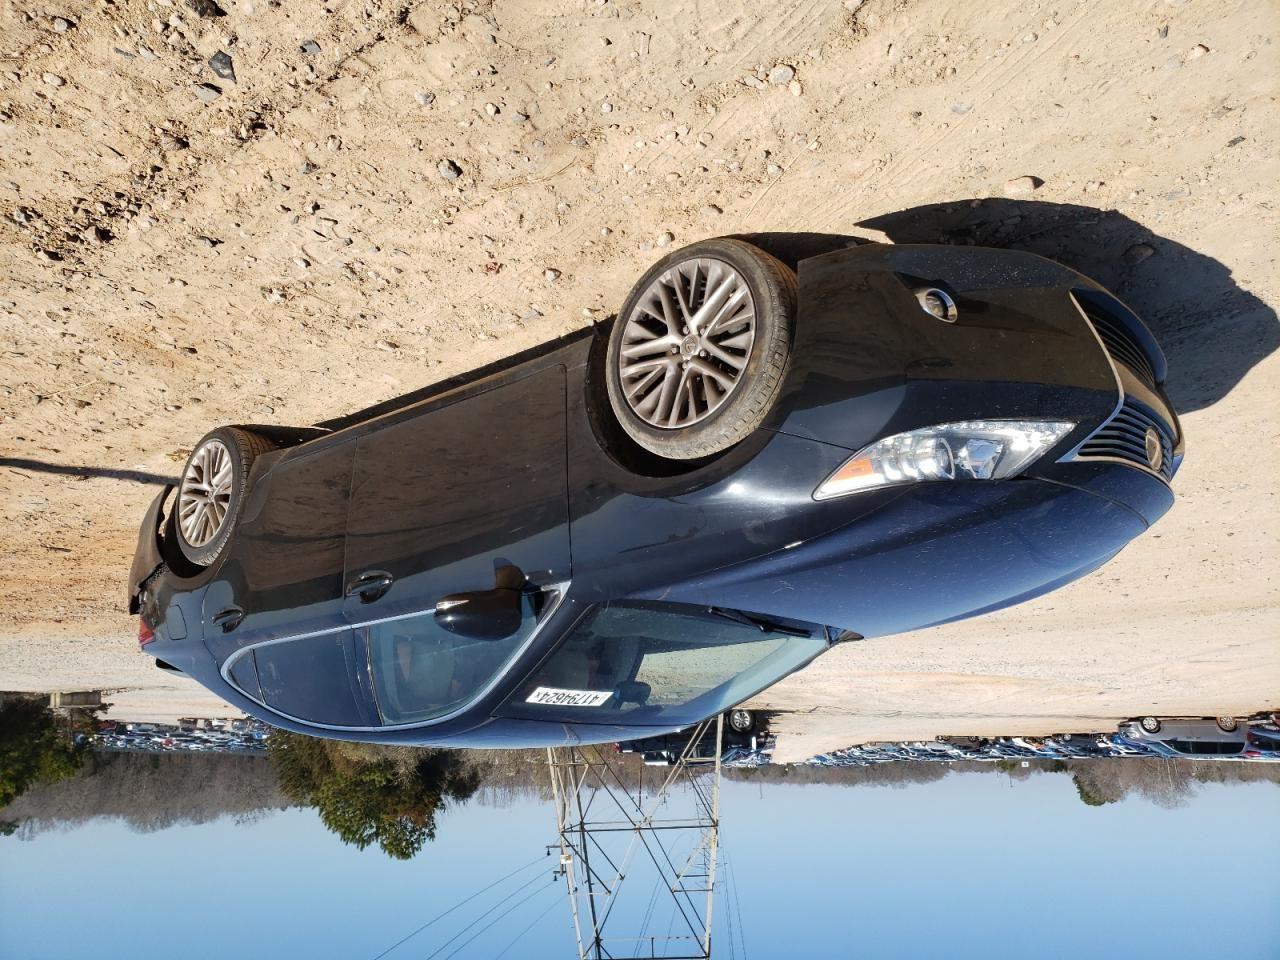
Aucun dommage détecté.
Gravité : aucun